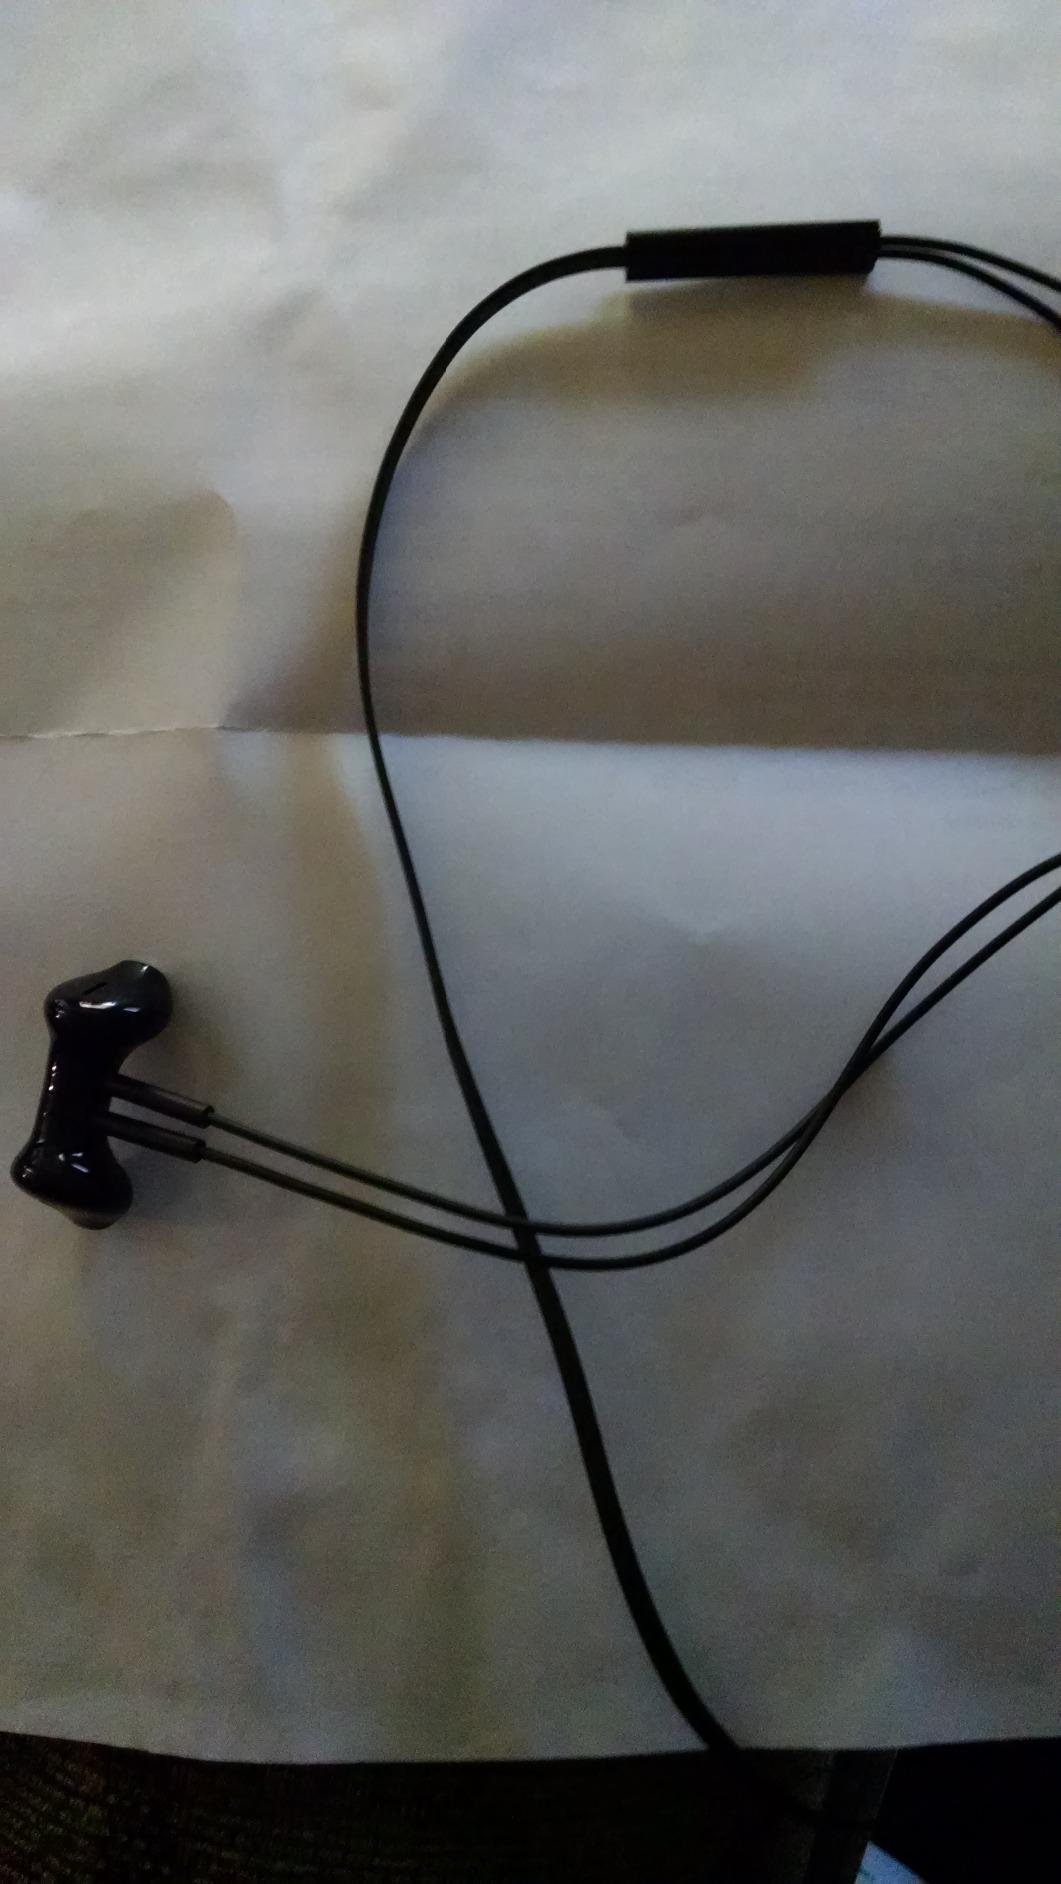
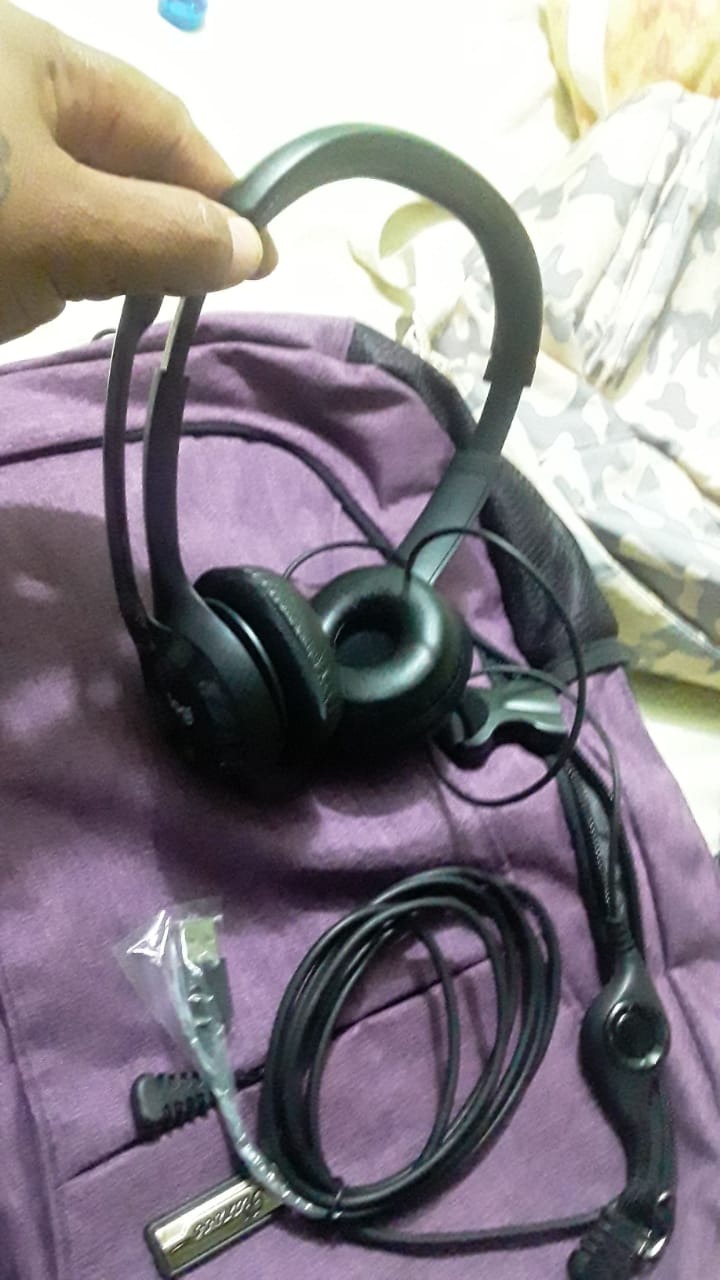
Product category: headphones
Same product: no